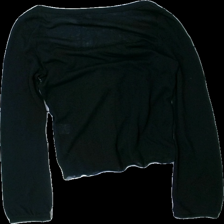
View: back
Type: Top
Category: Ladies
Brand: Not in the list
Brand text on label: Vila
Colors: Black
Material: 62% polyester, 38% cotton
Pattern: Other
Cut: Regular, C-collar
Size: S
Season: All
Damage: pilling
Damage location: top left
Damage 2: pilling
Damage 2 location: top right
Price range: <50
Recommended usage: Export